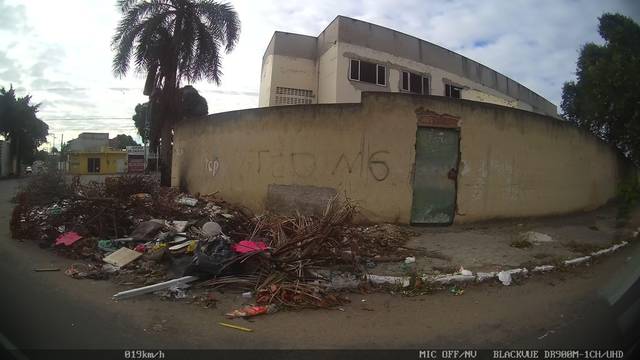
Region: Brazil
Coordinates: -21.729, -41.318